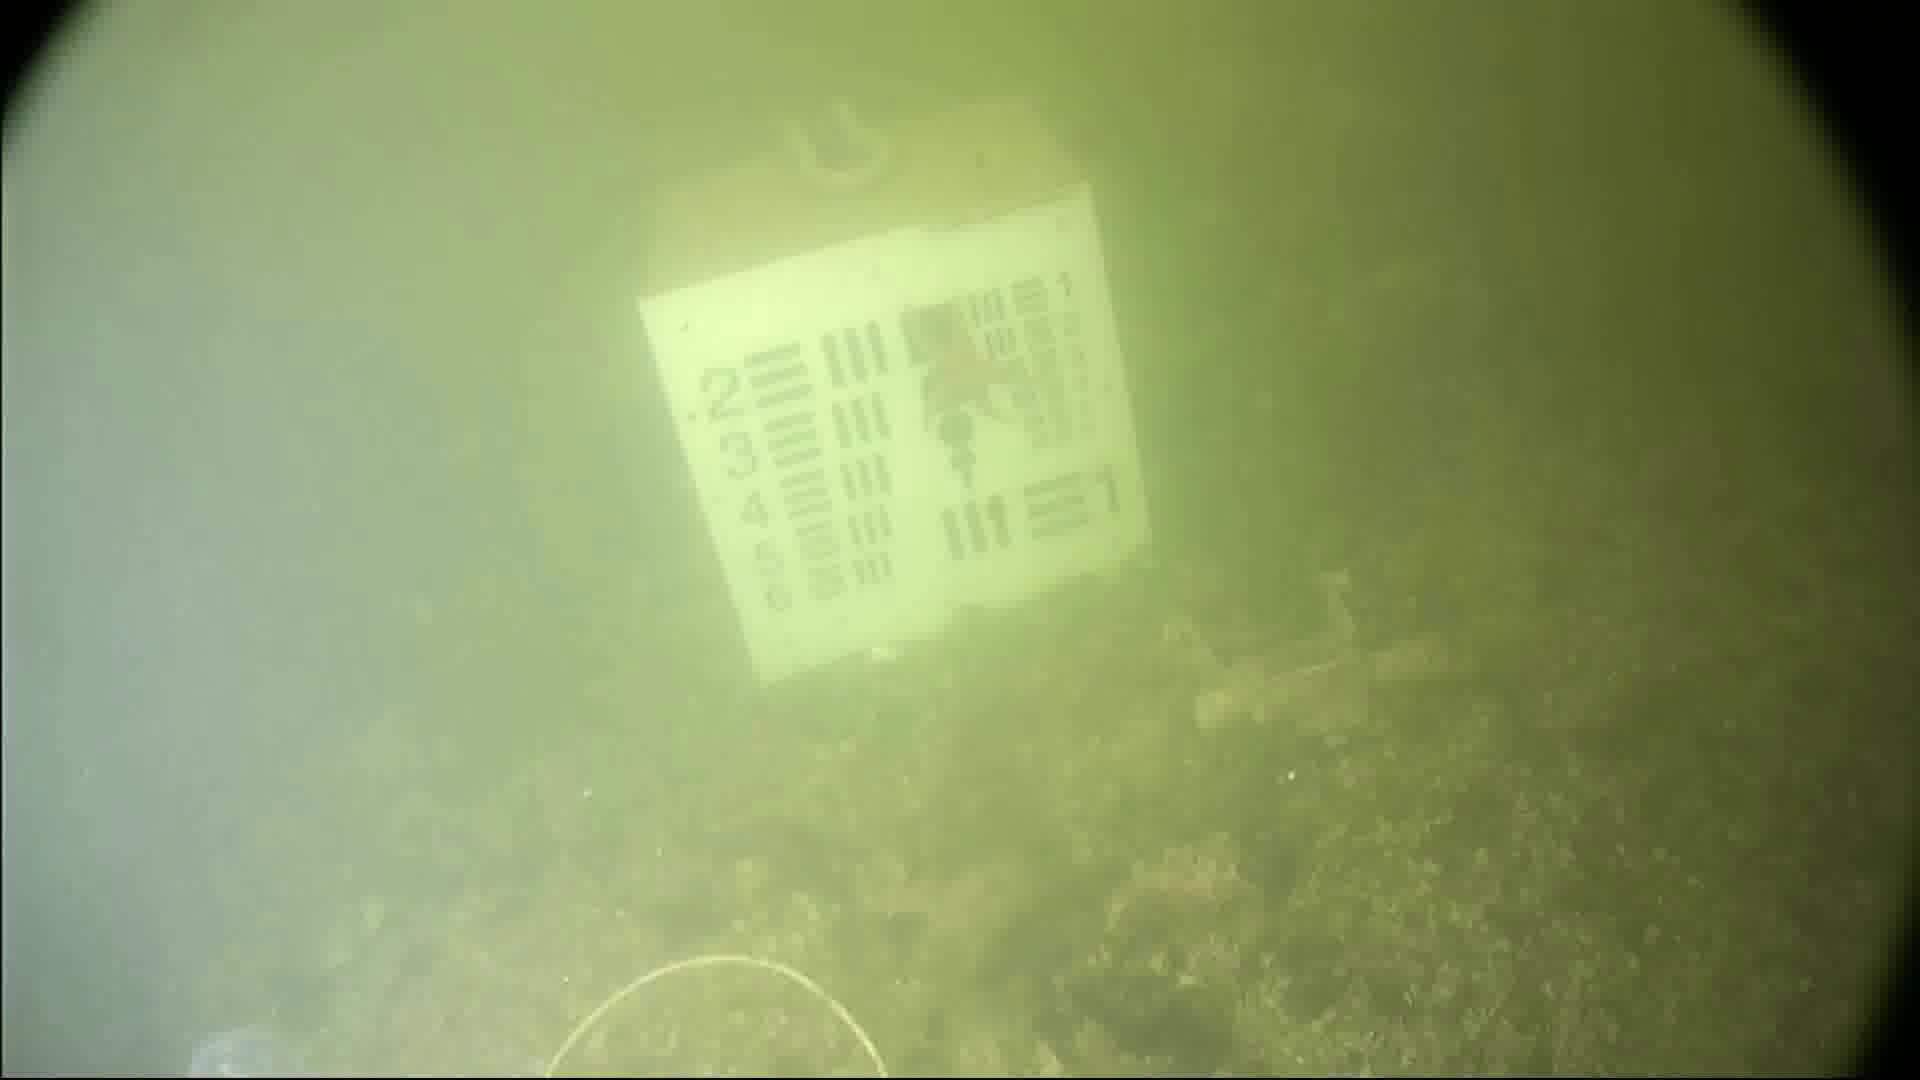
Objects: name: starfish
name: jellyfish